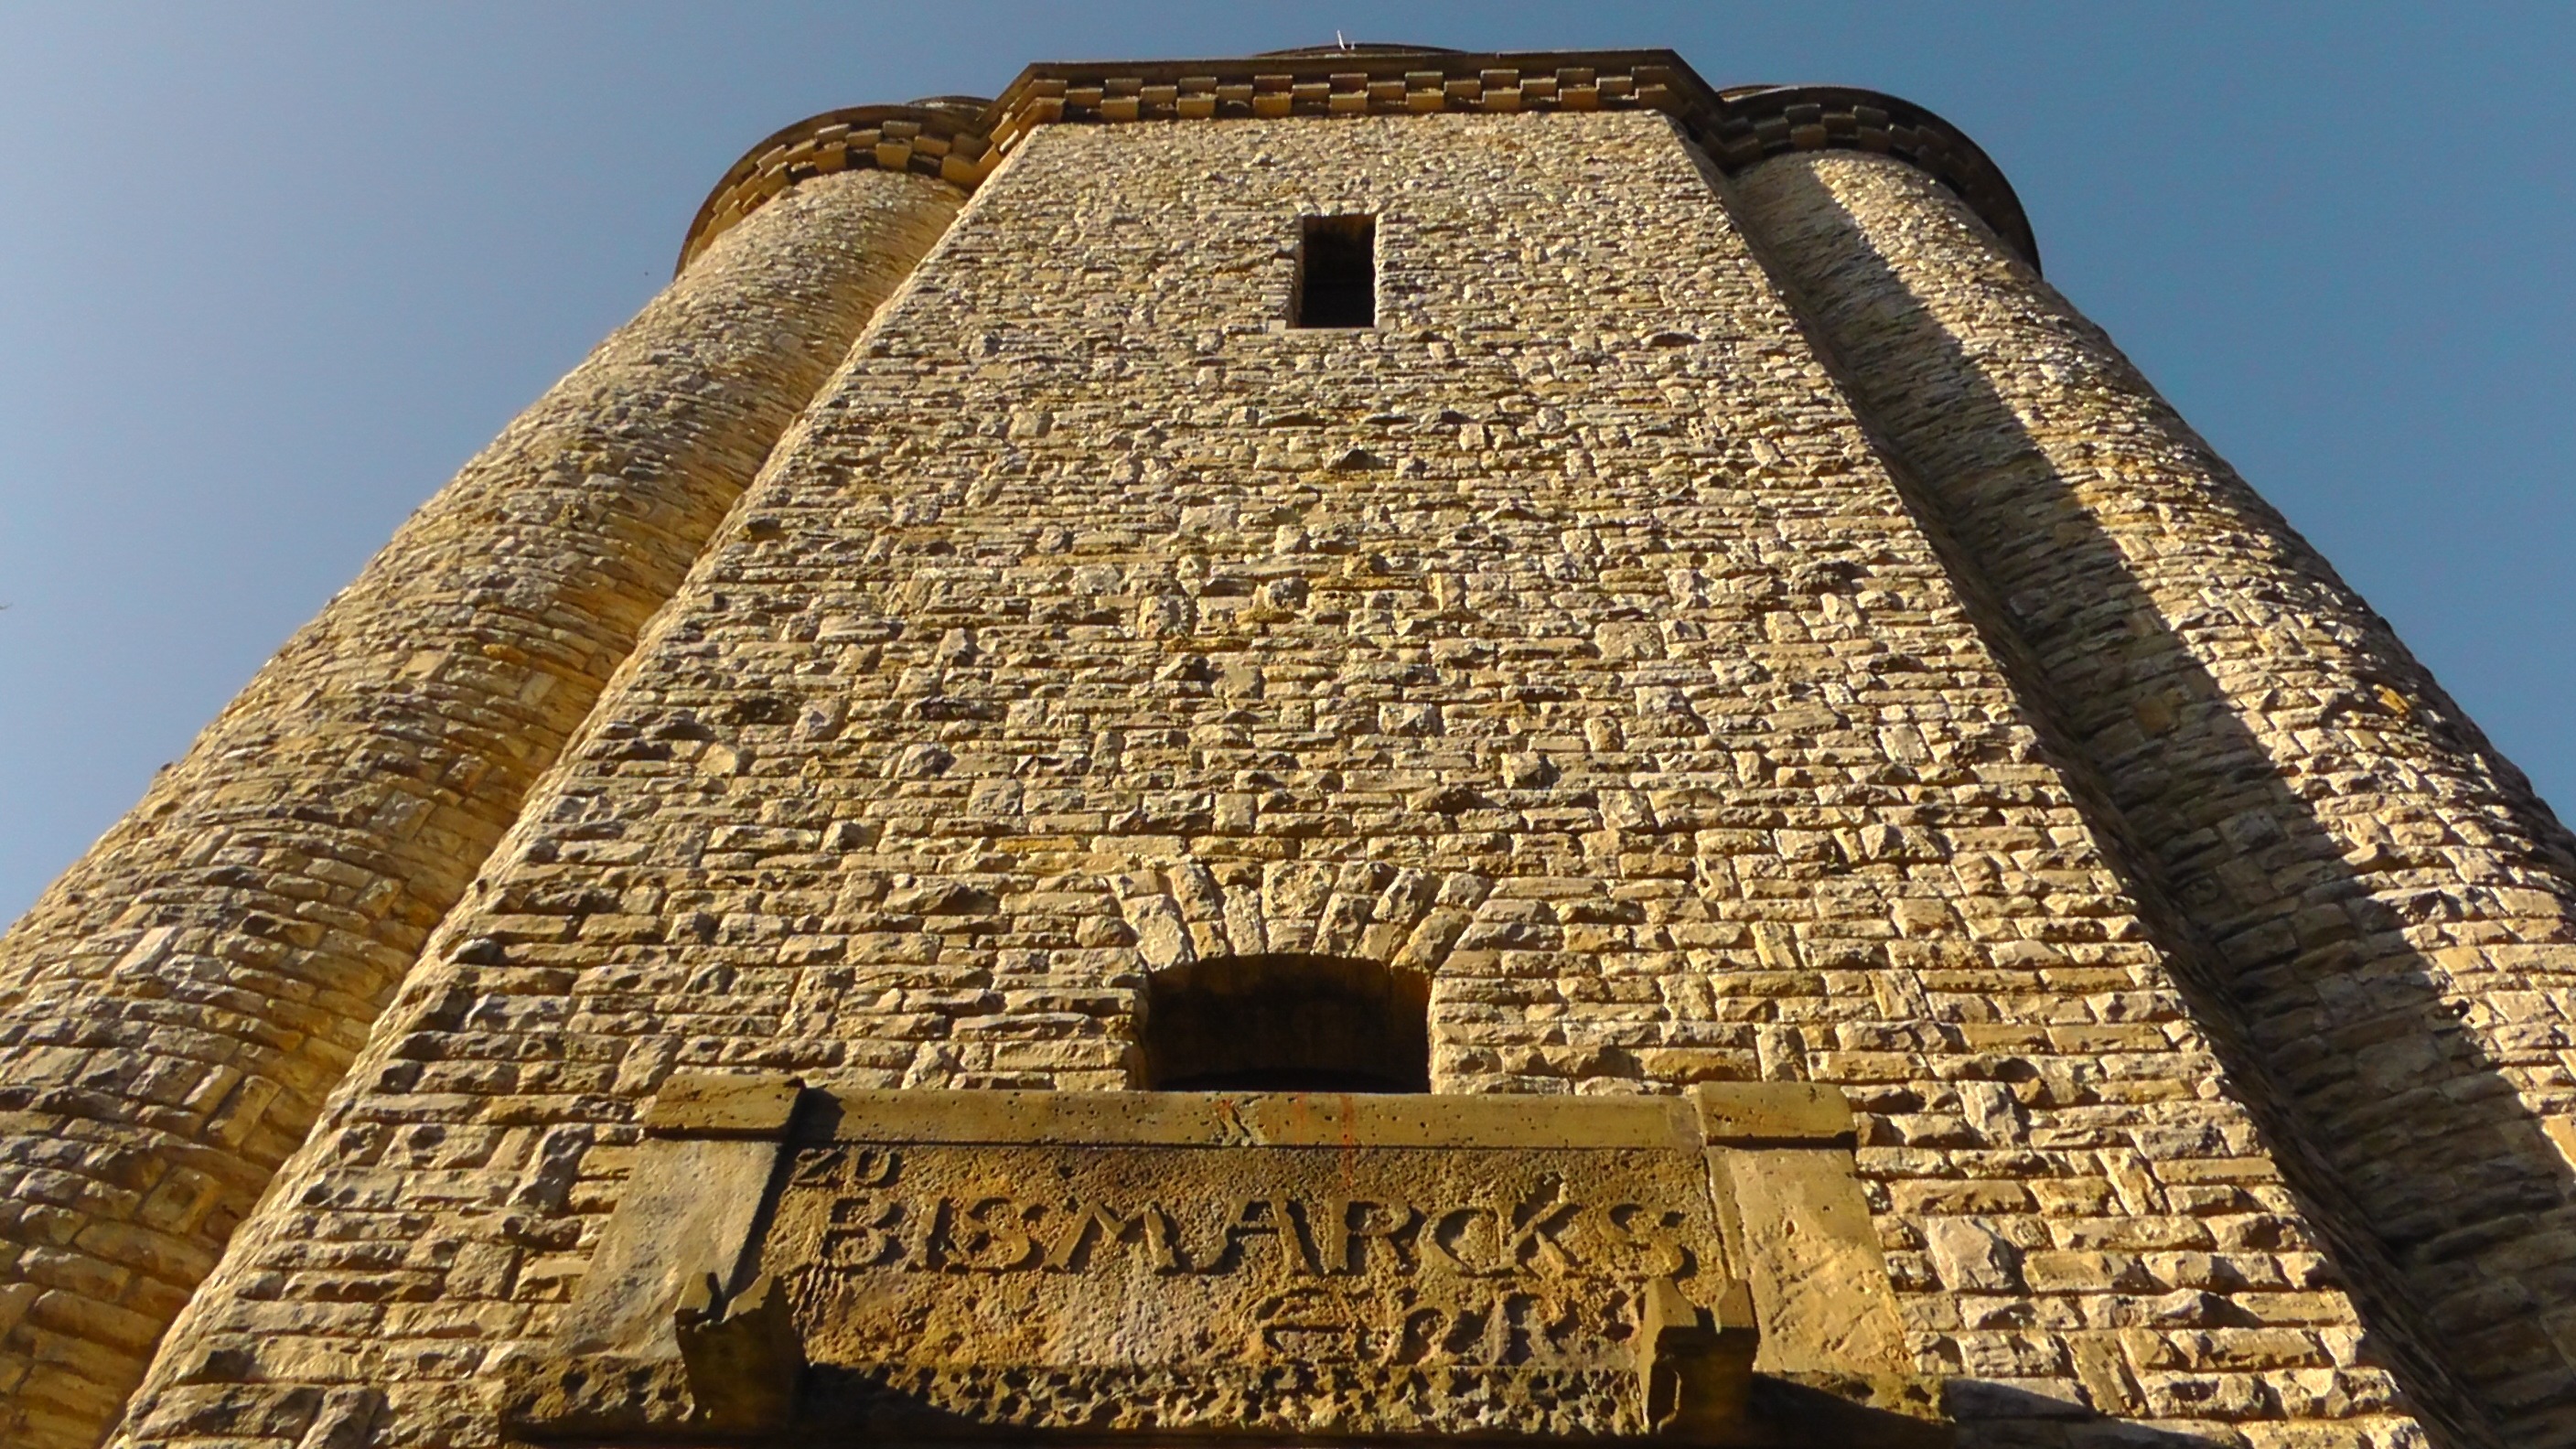
architecture, building, wall, monument, tower, castle, landmark, place of worship, places of interest, temple, towers, germany, middle ages, sachsen, sublime, imposing, enormous, battlements, archaeological site, historic site, ancient history, maya civilization, fortress mountain, bismarkturm mold, town hill